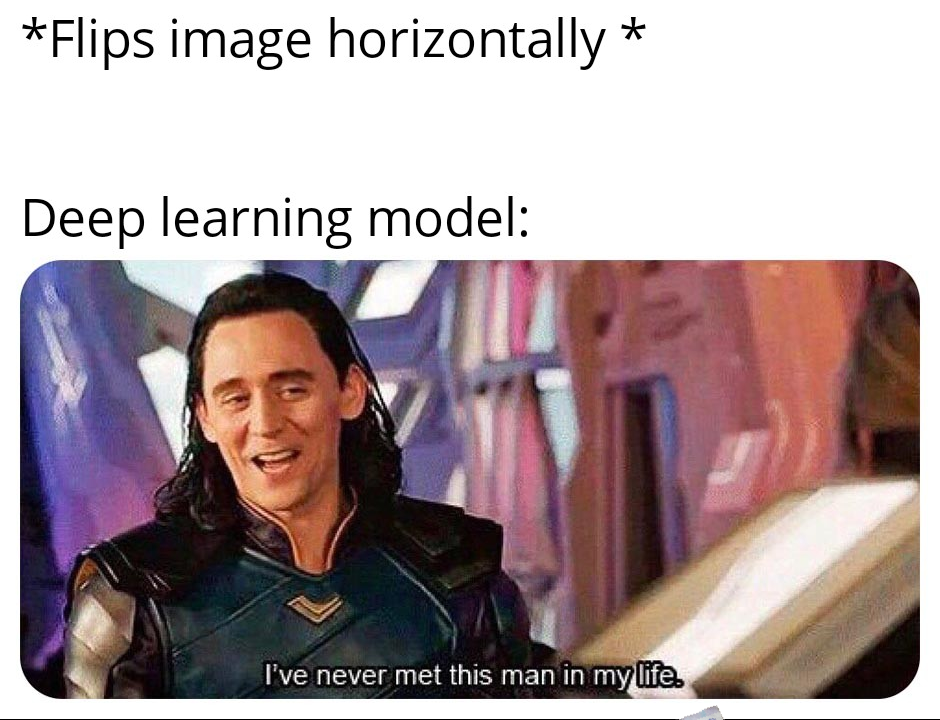
Denominación: 100